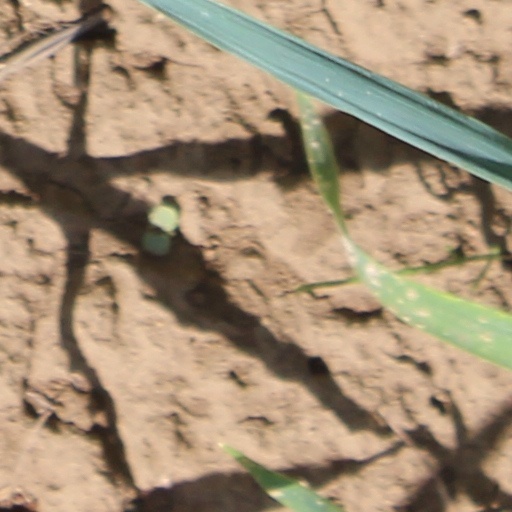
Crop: wheat